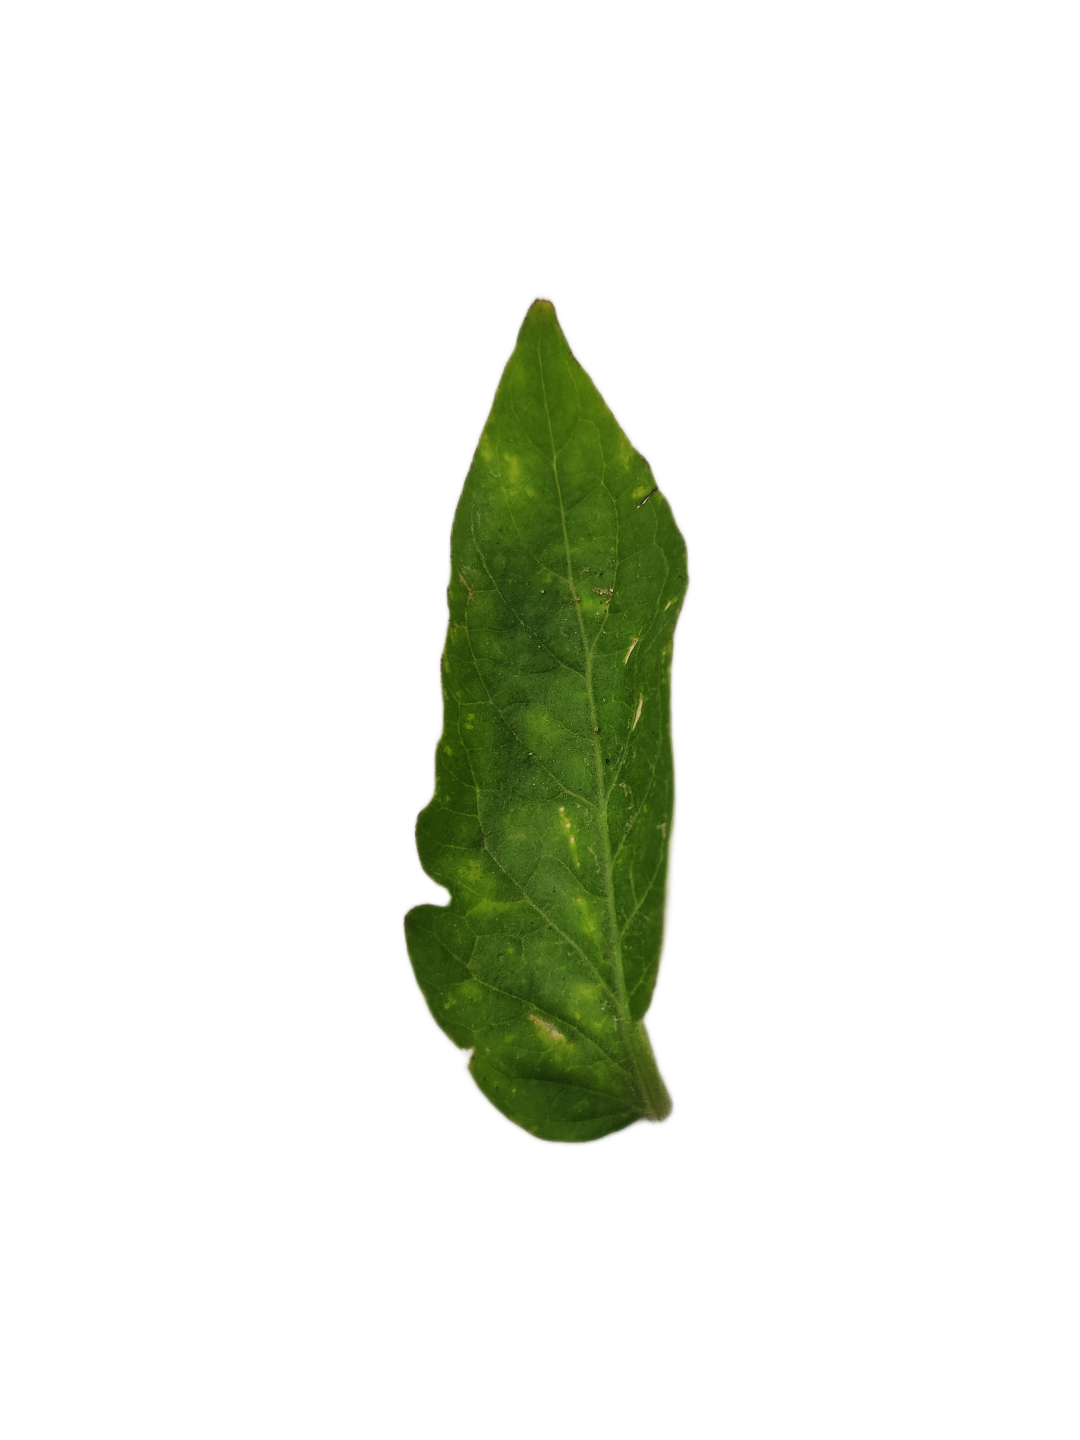
Crop: Tomato
Label: Mosaic